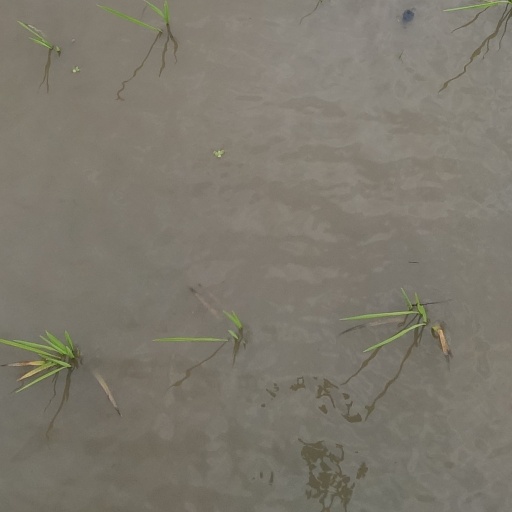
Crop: rice